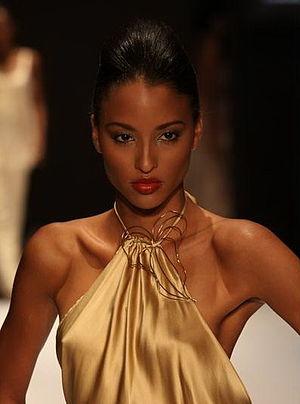
Miss Barbade désigne les concours de beauté féminine destinés aux jeunes femmes de nationalité barbadienne.